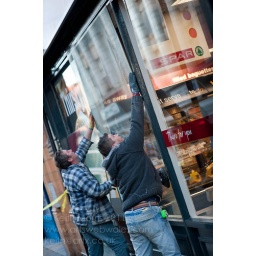
Two men, galziers, installing a heavy sheet of plate glass in a shop window, UK